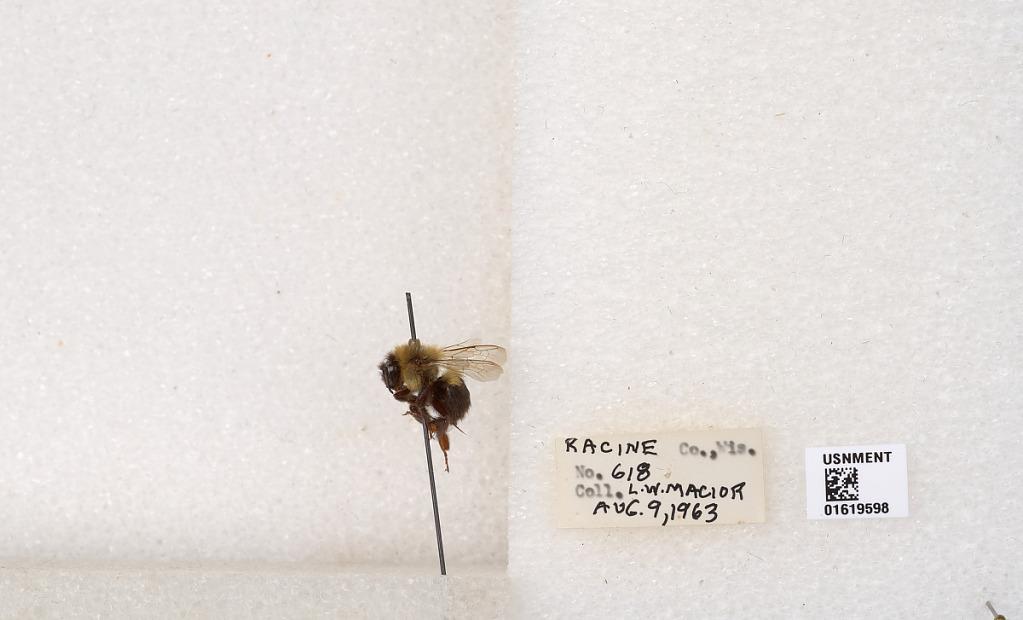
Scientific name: Bombus impatiens Cresson
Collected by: L. Macior
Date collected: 1963-8-9
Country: United States
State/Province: Wisconsin
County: Racine
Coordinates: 42.7299, -87.8123